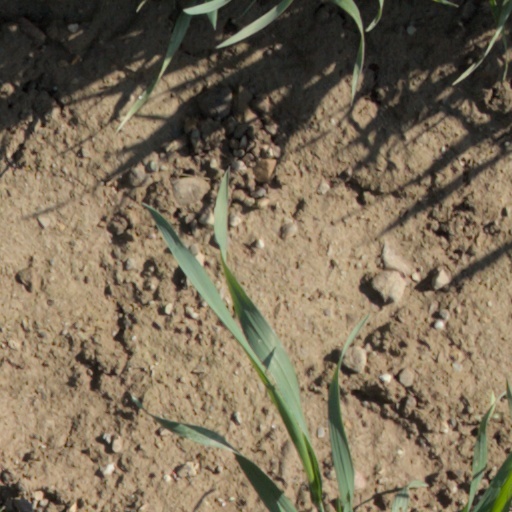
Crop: wheat